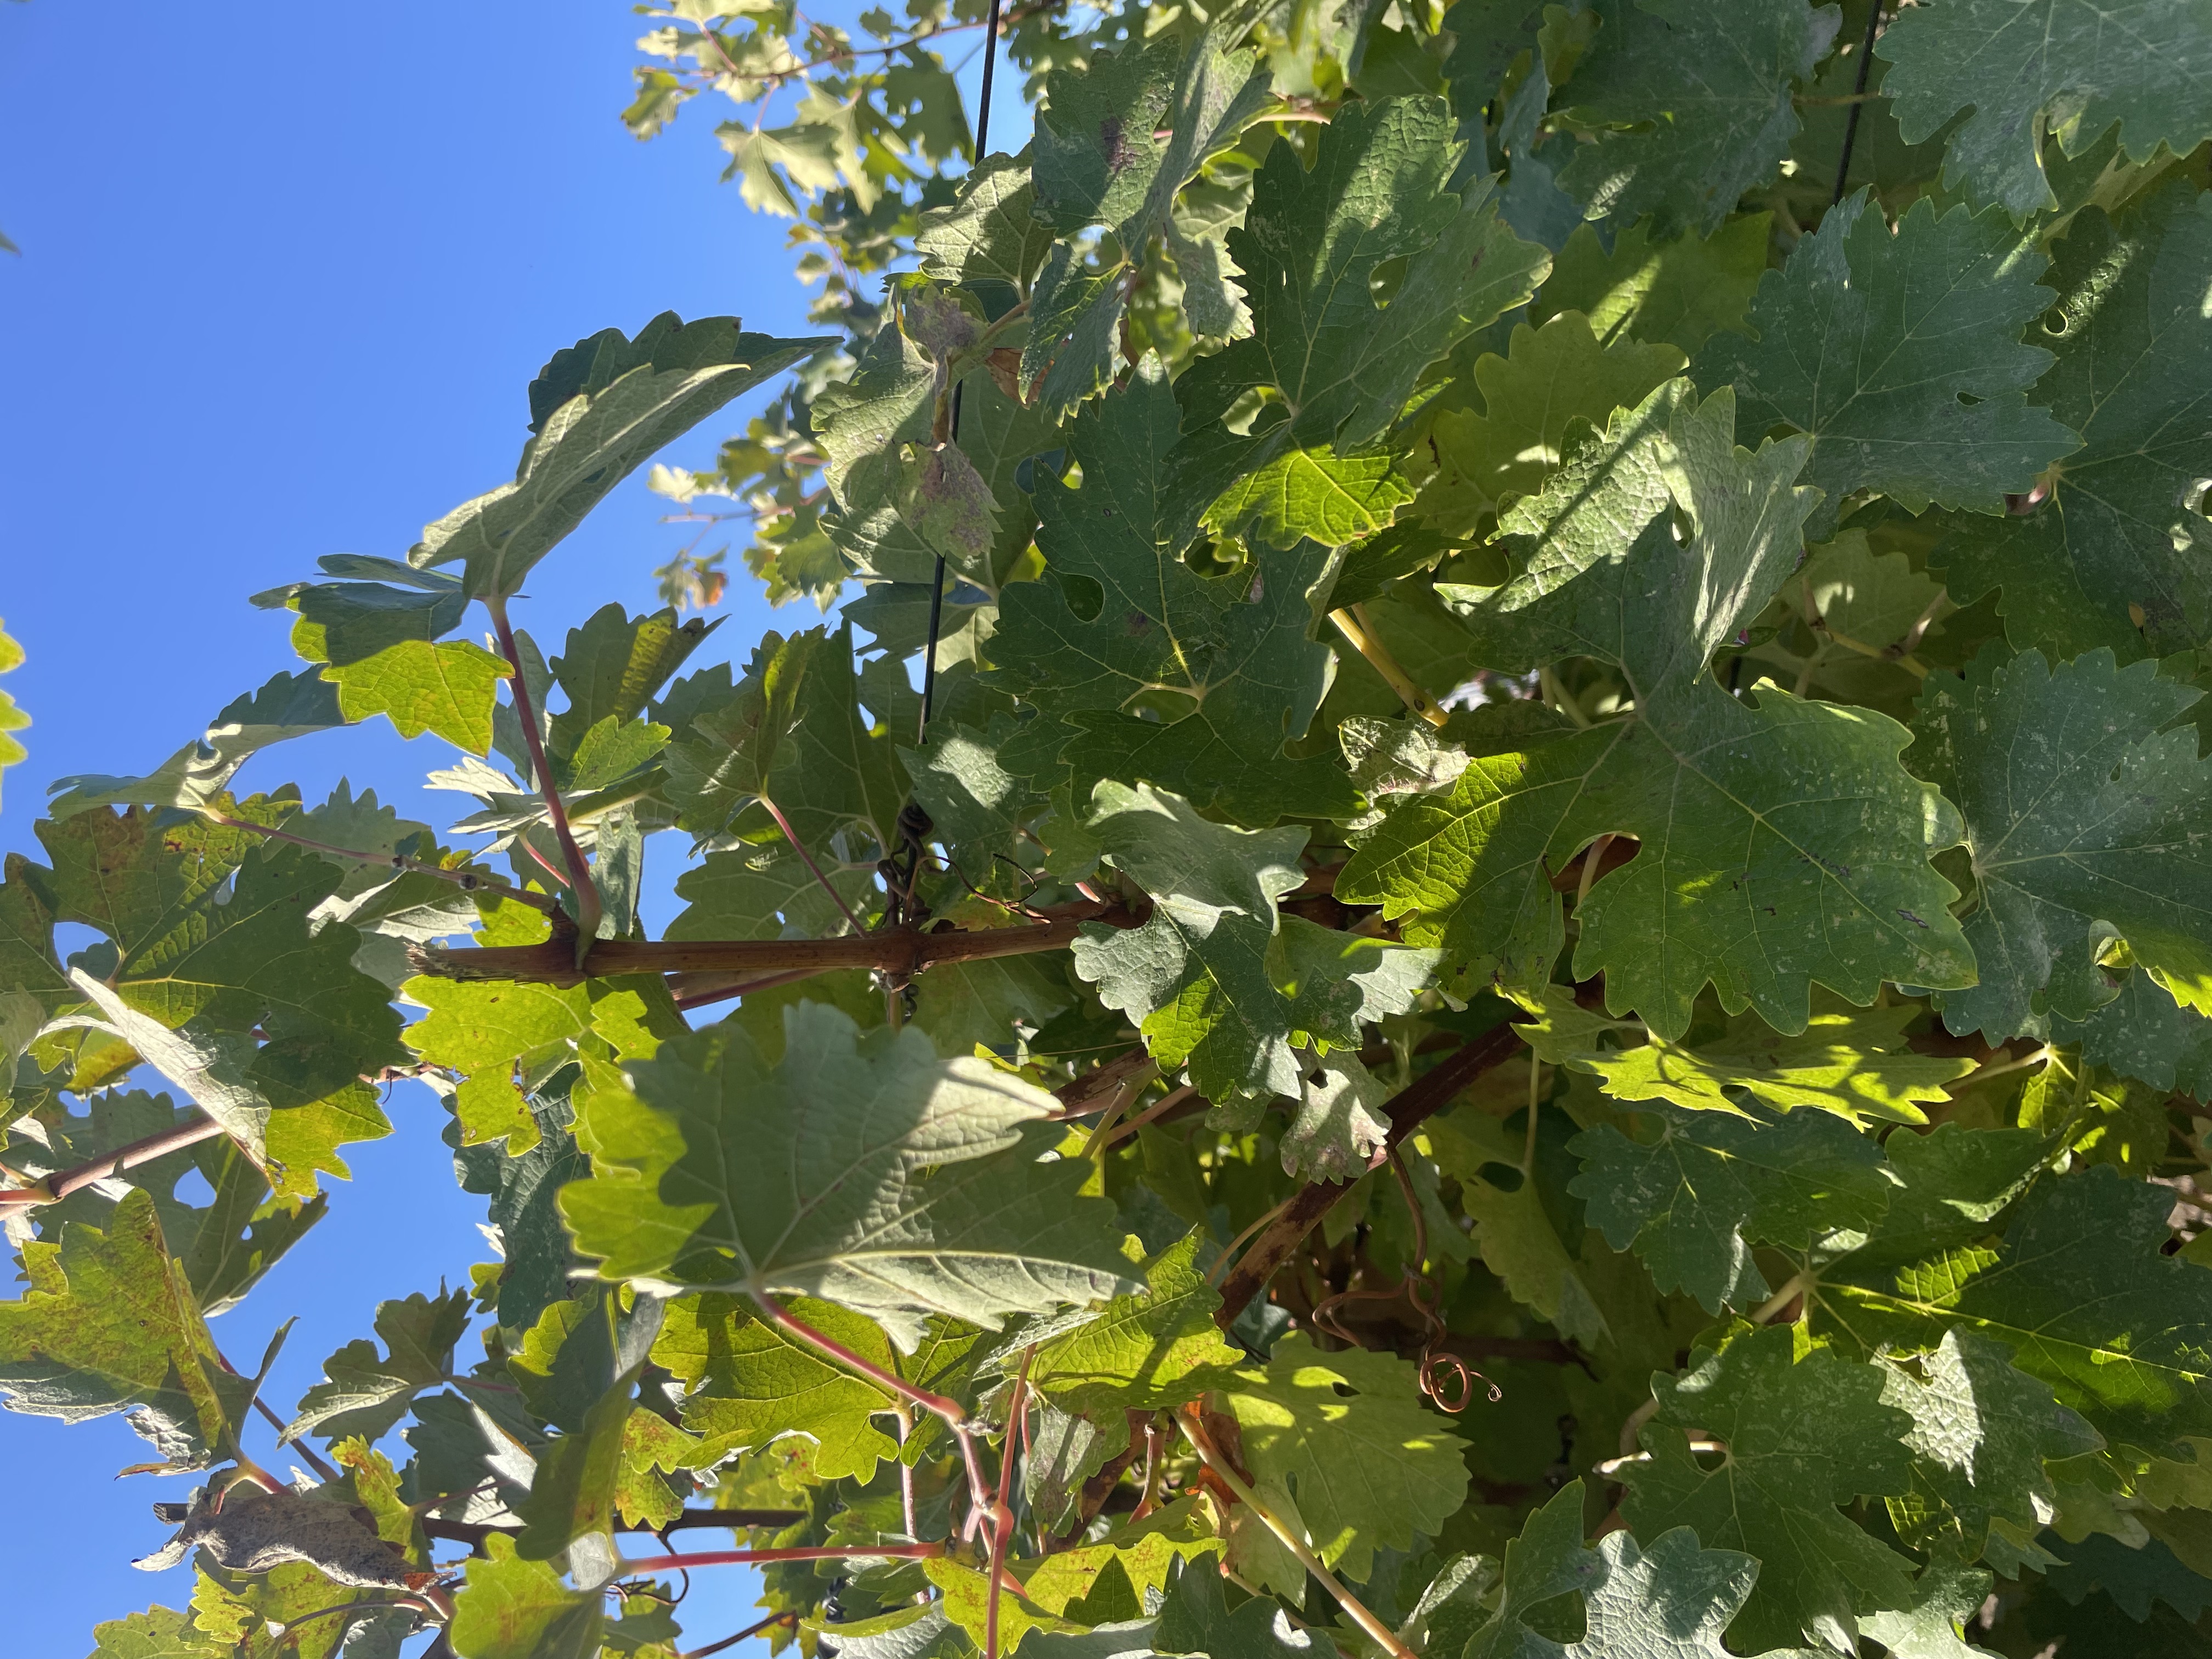
Label: No Virus